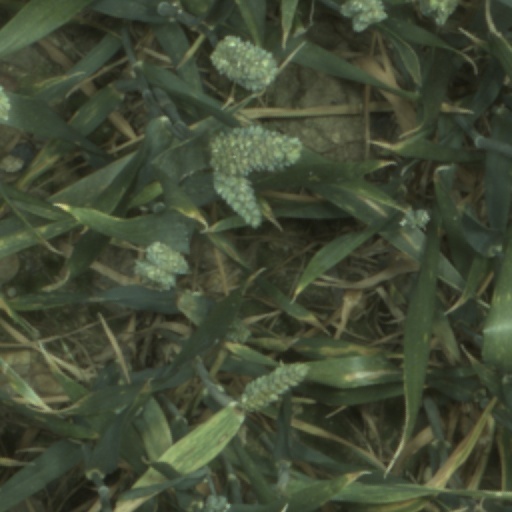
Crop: wheat